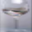
Label: cup